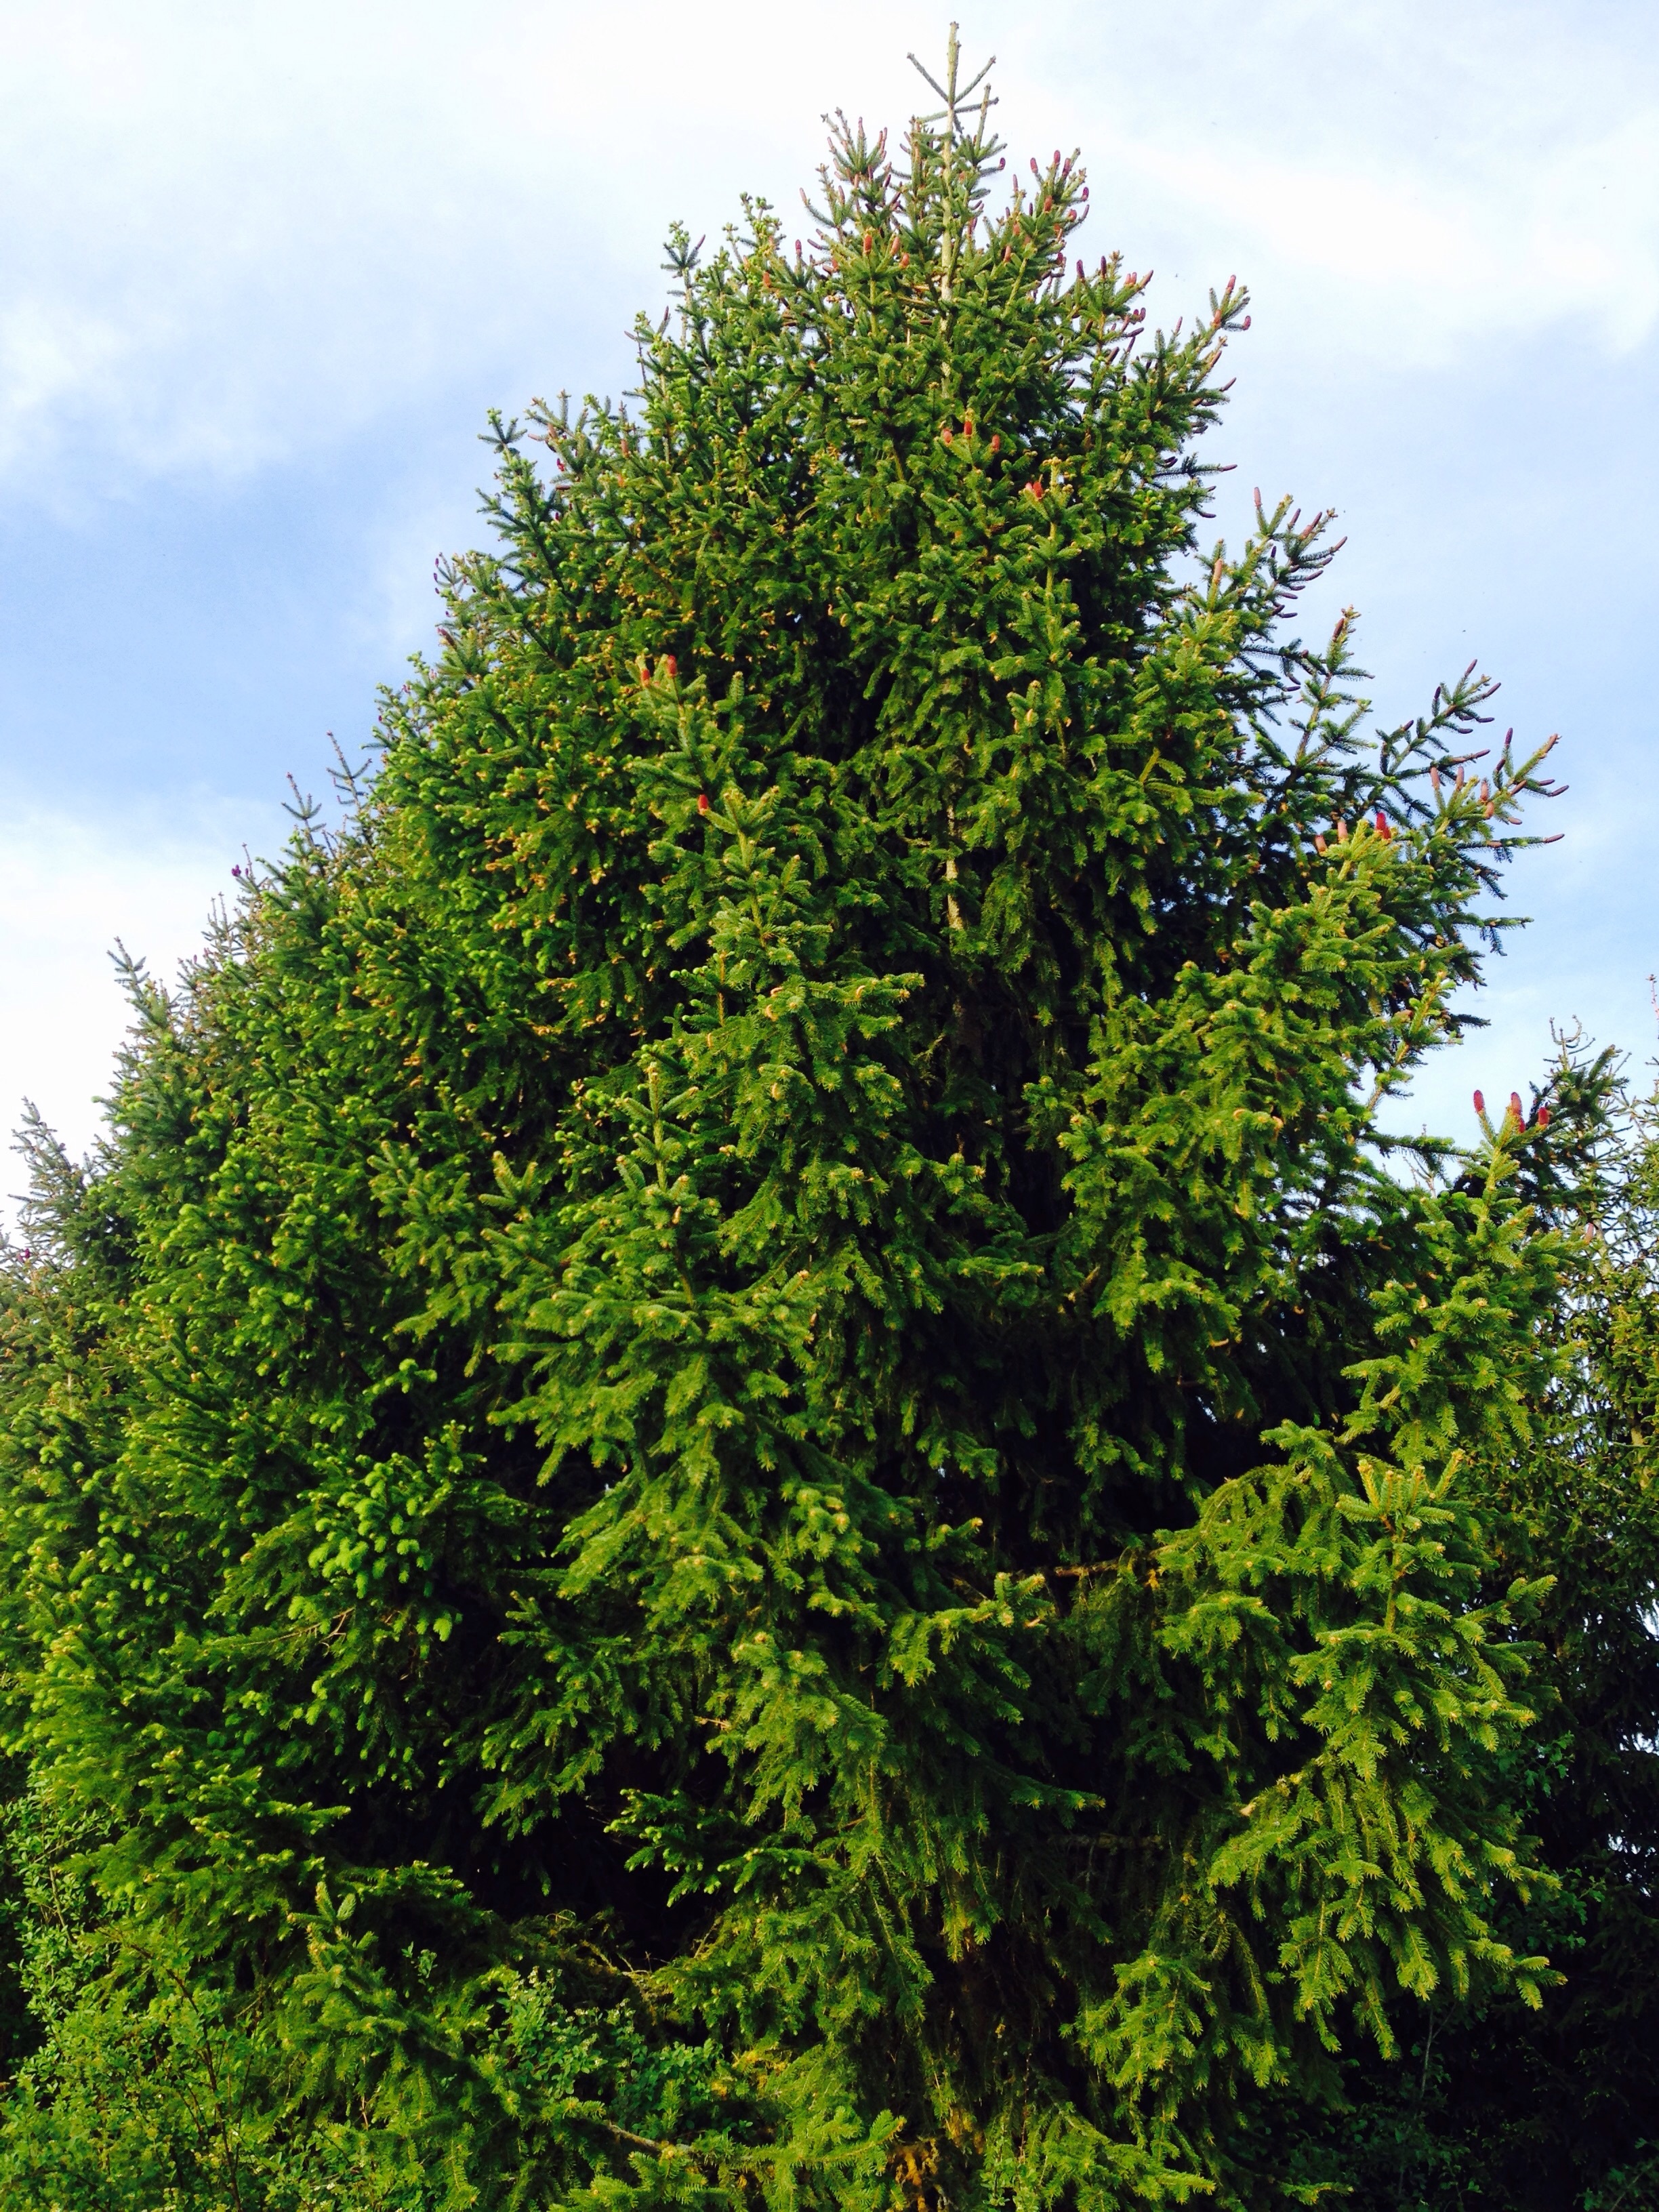
tree, branch, plant, evergreen, fir, conifer, spruce, shrub, deciduous, larch, ecosystem, flowering plant, biome, pine family, woody plant, temperate broadleaf and mixed forest, temperate coniferous forest, land plant